Mercury-Atlas 4

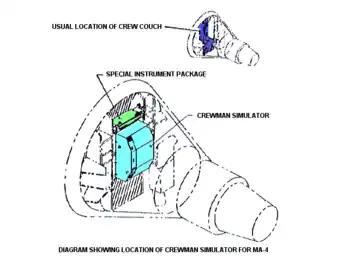
Simulator in spacecraft

This flight was an orbital test of the Mercury Space Flight Network and the first successful orbital flight test of Project Mercury; all previous successful launches were suborbital. The payload consisted of a pilot simulator (to test the environmental controls), two voice tapes (to check the tracking network), a life support system, three cameras, and instrumentation to monitor levels of noise, vibration and radiation. Because it was suspected that a transient voltage caused the malfunction of Mercury-Atlas 3's programmer (and that a similar problem had been responsible for Big Joe's failure to stage), Convair equipped the autopilot to give the engines a counteracting capability. Thus, testing this was also an objective of the flight. Also, the Atlas vehicle used to launch MIDAS 3 in July had experienced a programmer reset at staging, which did not have any significant effect or prevent the satellite from reaching orbit, but this incident was thoroughly investigated because of the problems with Mercury-Atlas 3; one modification to Mercury vehicles would involve removing the programmer's ability to reset itself in flight.